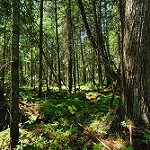
Label: forest